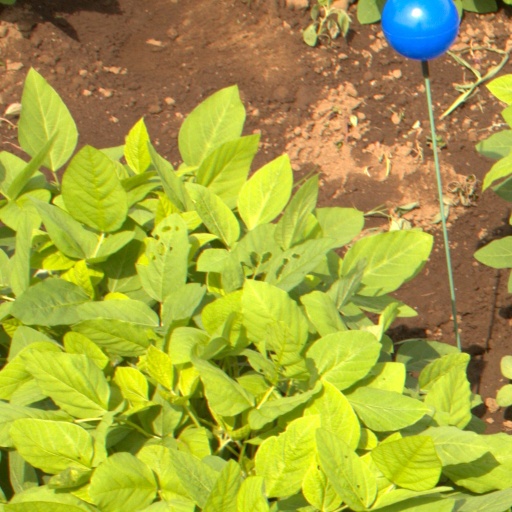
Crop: soybean